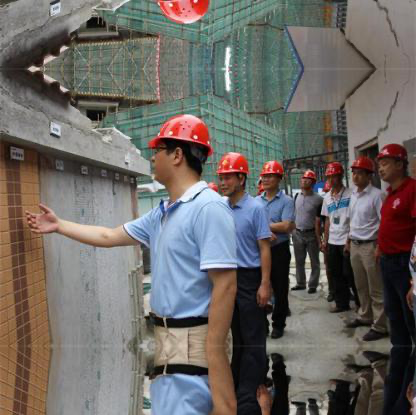
Objects in the image:
label: helmet
label: helmet
label: helmet
label: helmet
label: helmet
label: helmet
label: helmet
label: helmet